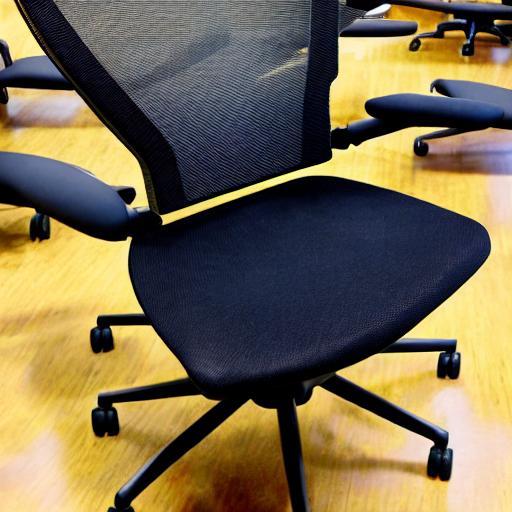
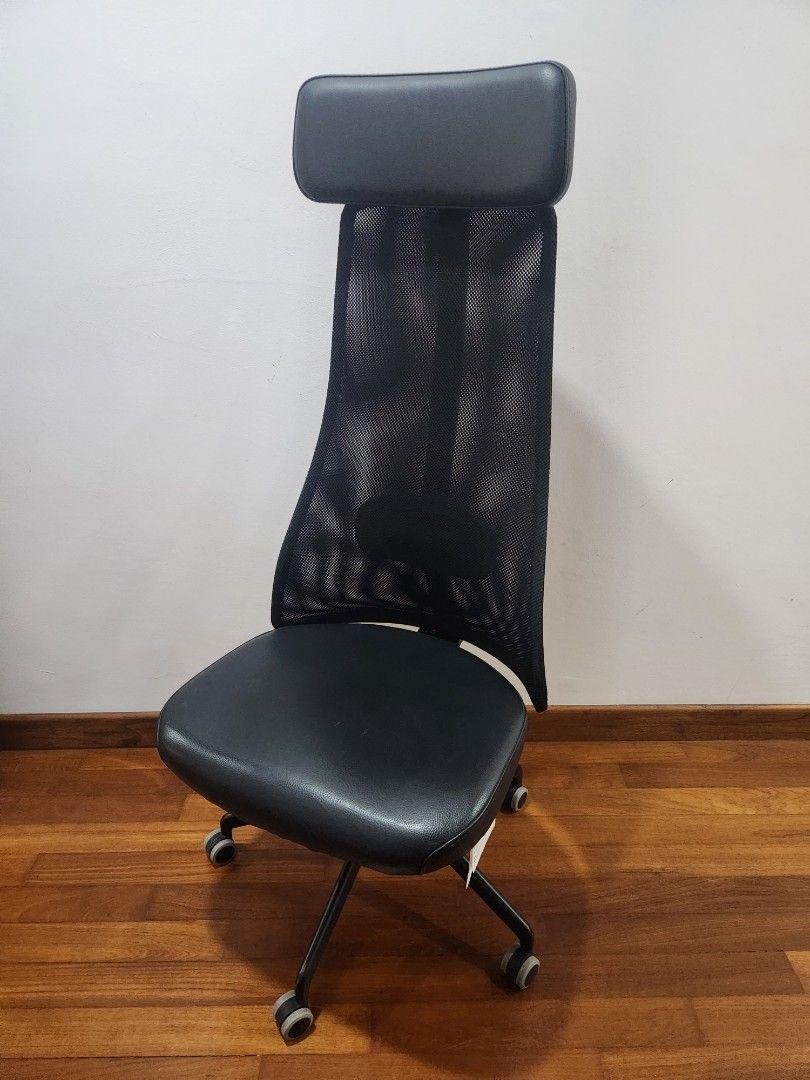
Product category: items_chair
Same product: no